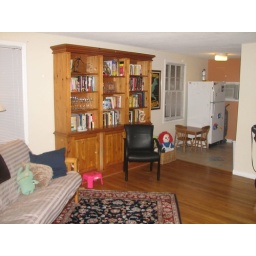
A perfect spot for Em's table in the kitchen